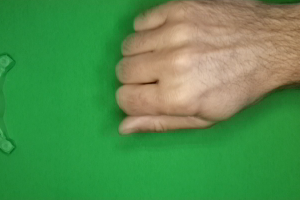
Label: rock